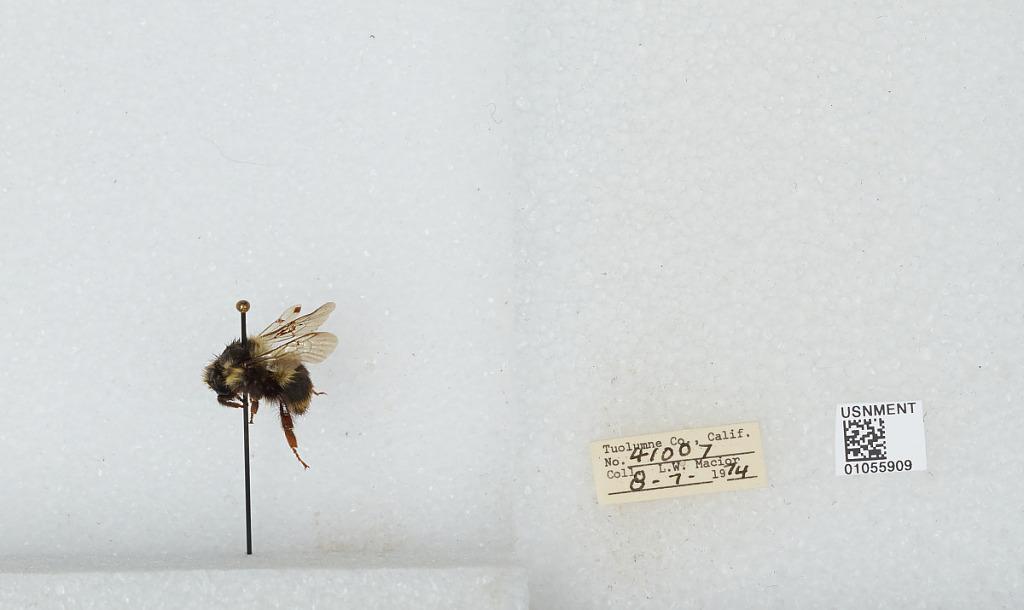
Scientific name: Bombus bifarius nearcticus
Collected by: L. Macior
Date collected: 1974-8-7
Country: United States
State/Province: California
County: Tuolumne
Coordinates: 38.02, -119.93